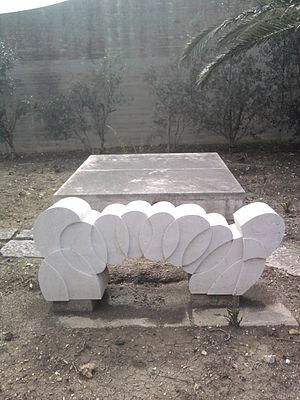
Pietro Consagra est un sculpteur italien connu pour ses sculptures de fer et de bronze principalement.